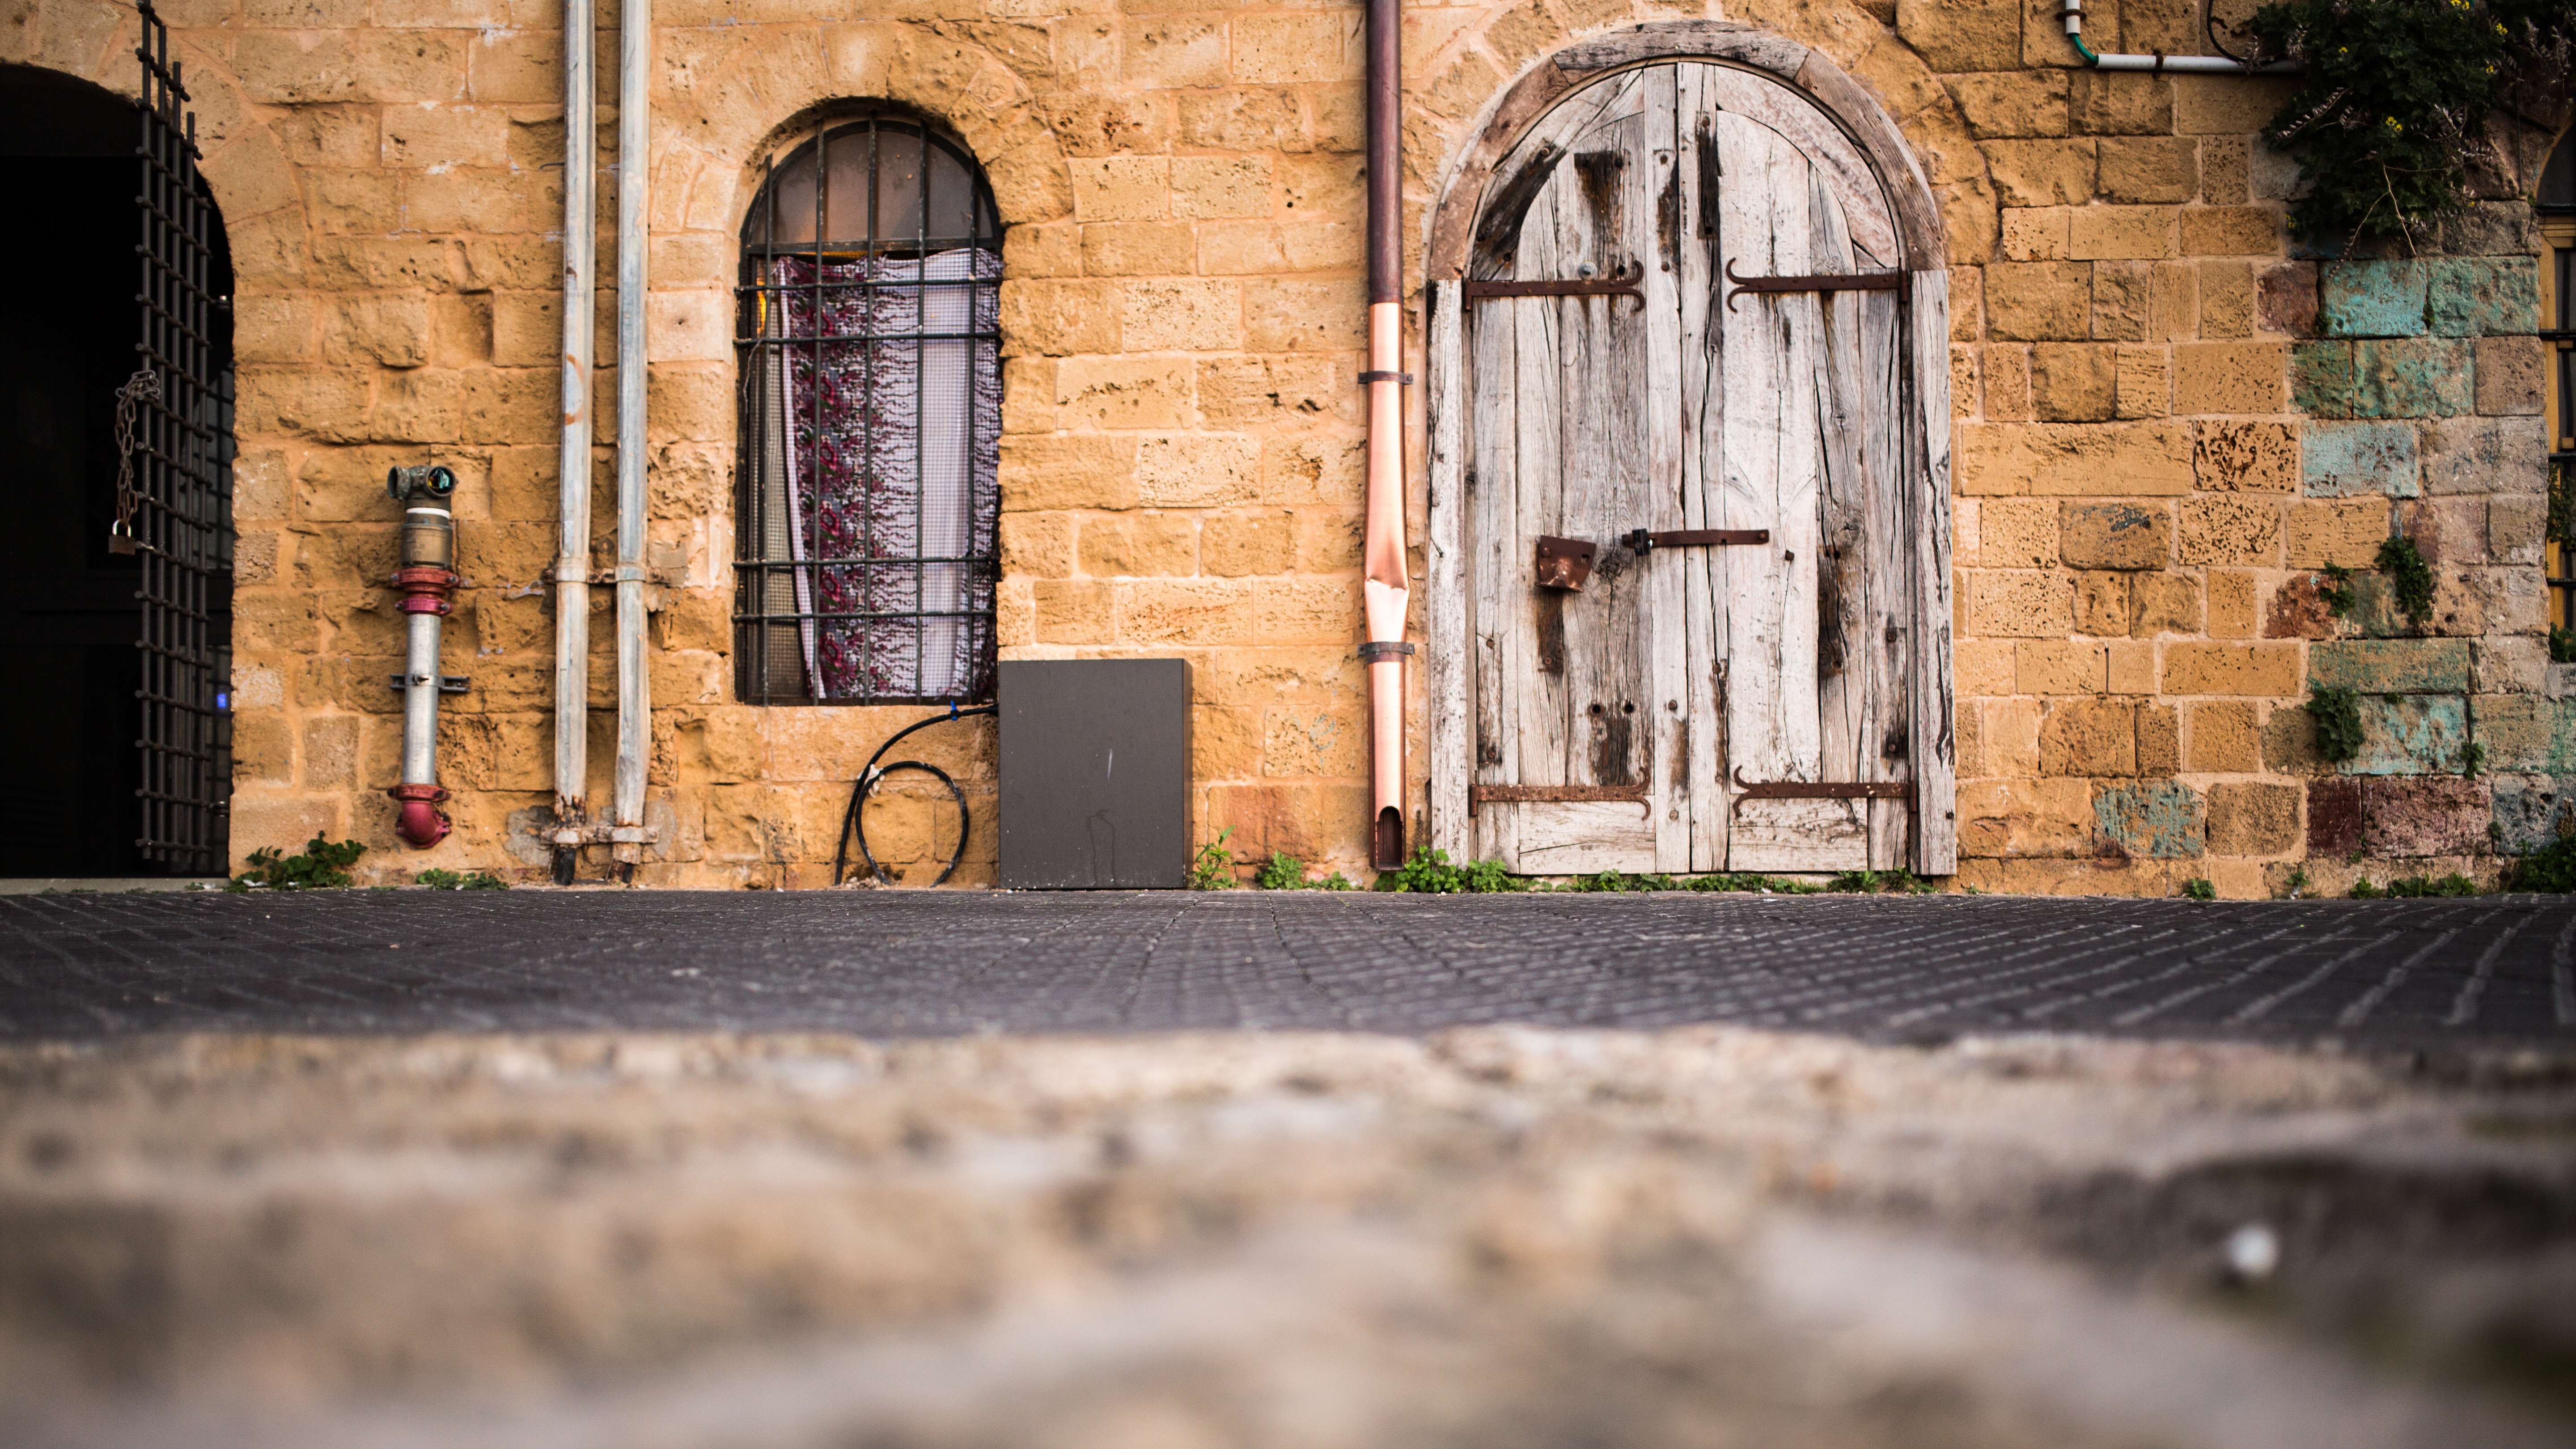
architecture, wood, street, window, alley, wall, arch, facade, door, urban area, ancient history